History of wine

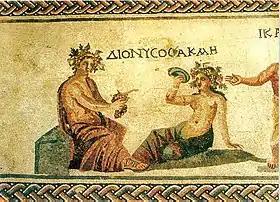
Hellenistic mosaics discovered close to the city of Paphos depicting Dionysos, god of wine

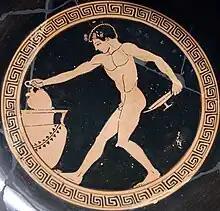
Wine boy at a Greek symposium

The oldest evidence of ancient wine production has been found in Georgia from BC (the earliest known traces of grape wine),